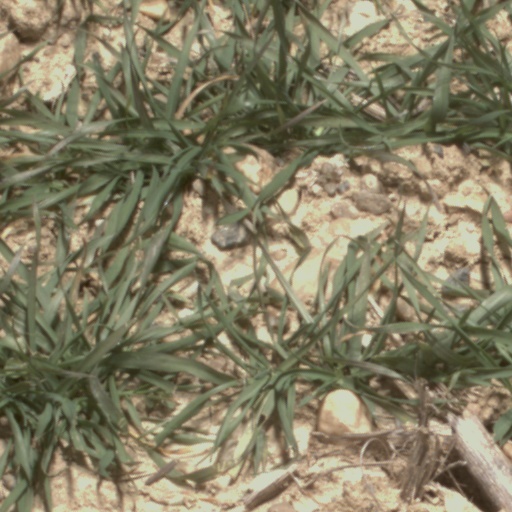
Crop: wheat